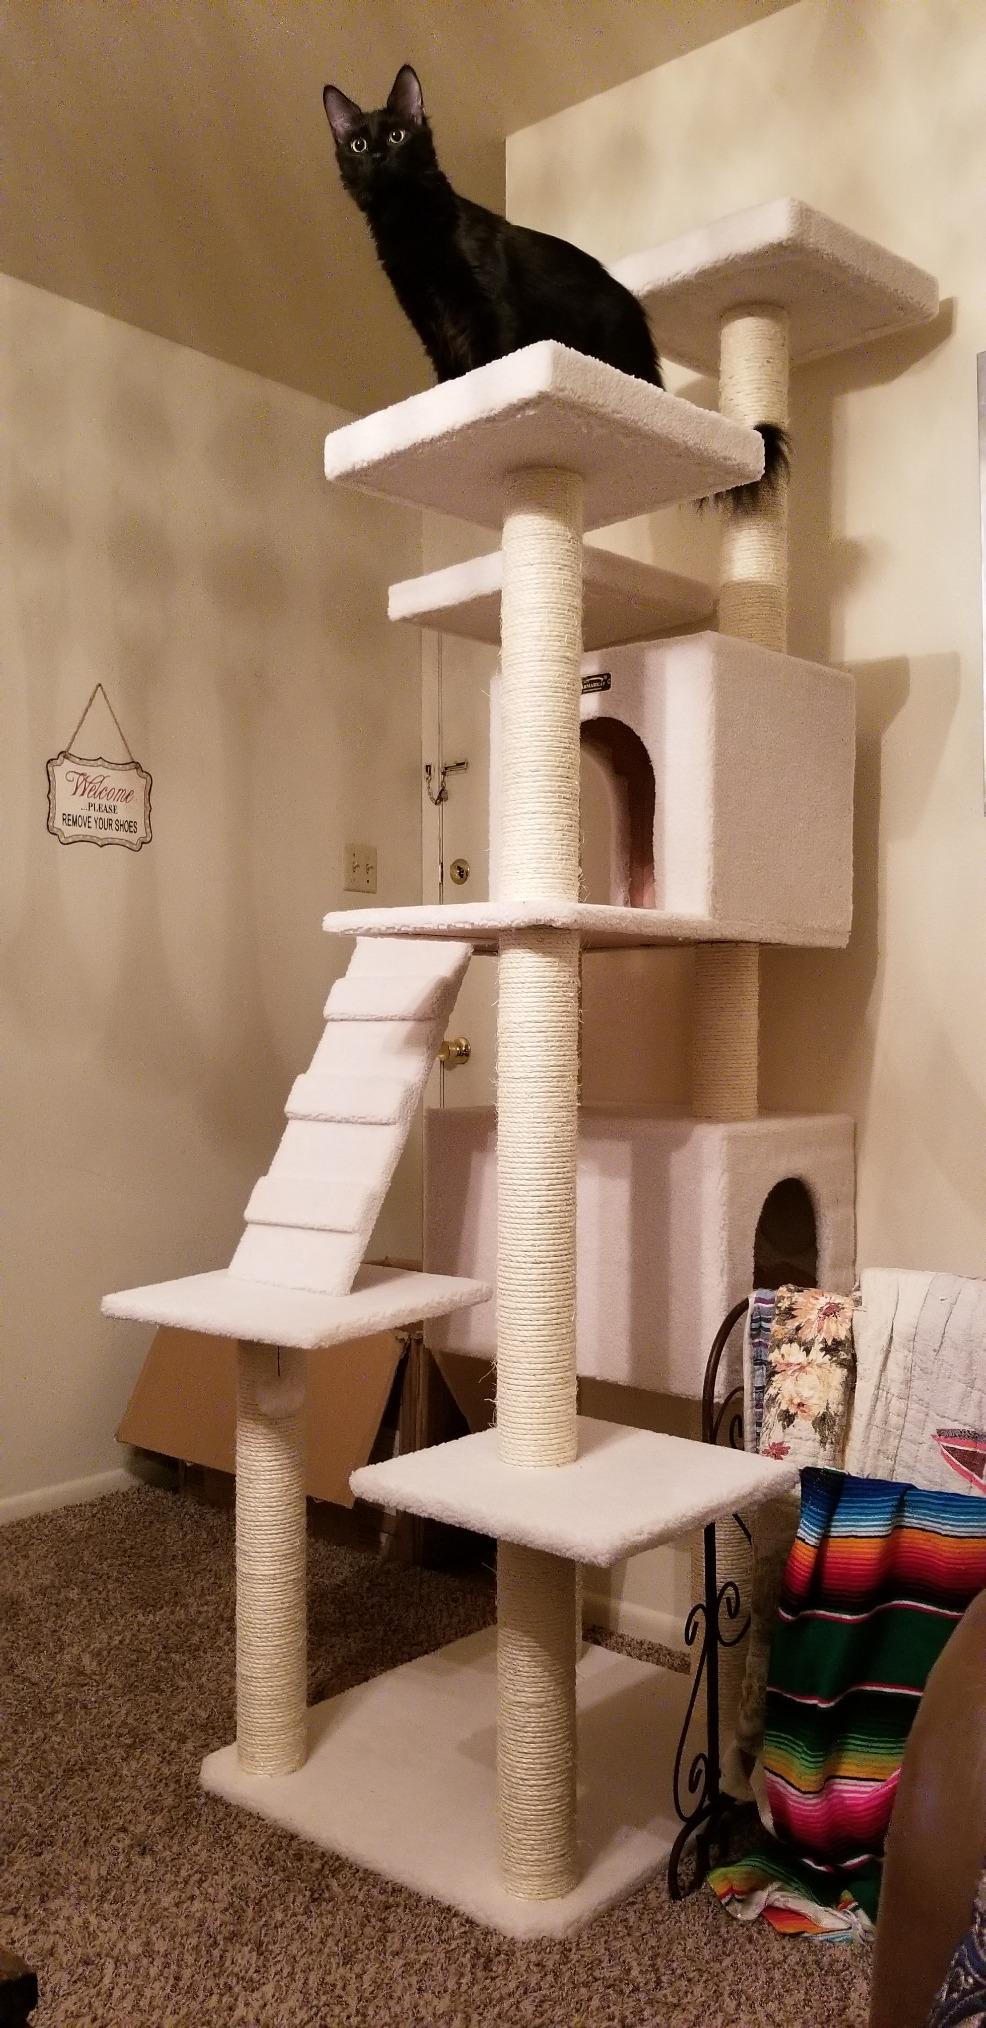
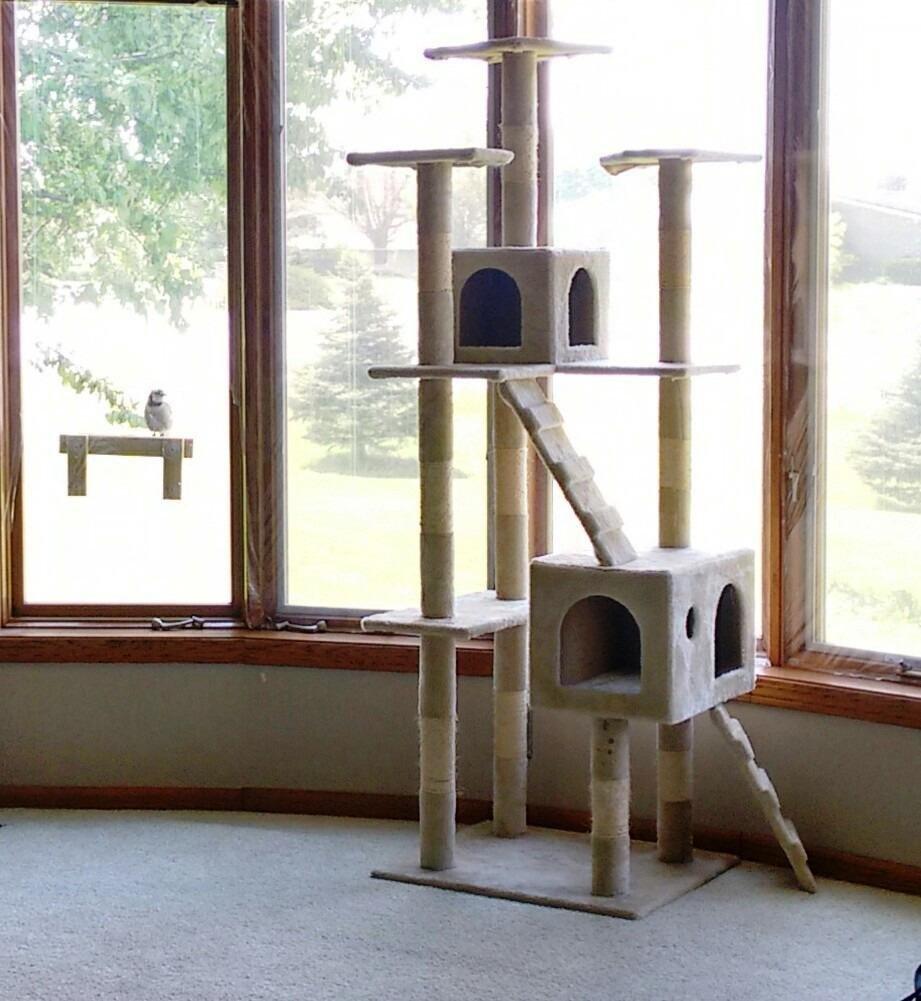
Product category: items_cat tree
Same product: no